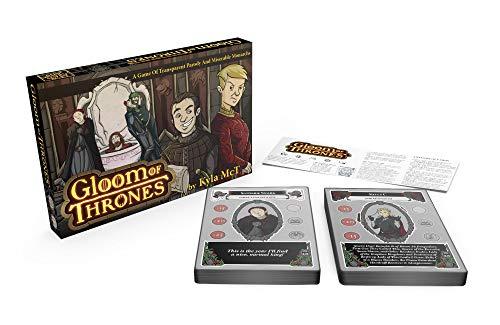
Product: Gloom of Thrones
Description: Compatible with Gloom and all its expansions.
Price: $15.95
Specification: ProductDimensions:2x14x9inches|ItemWeight:8ounces|ShippingWeight:8ounces(Viewshippingratesandpolicies)|ASIN:1589781953|Itemmodelnumber:AG1335|Manufacturerrecommendedage:14yearsandup